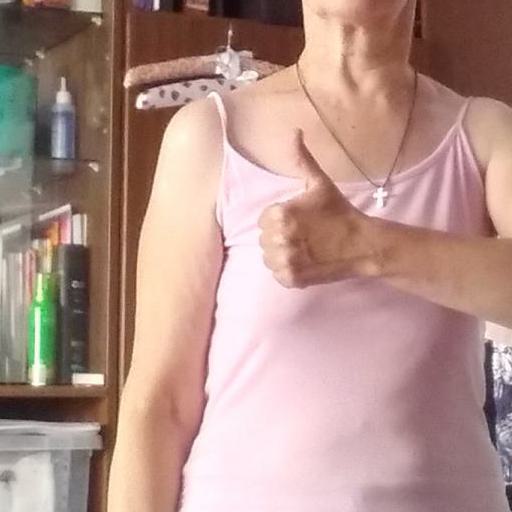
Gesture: like